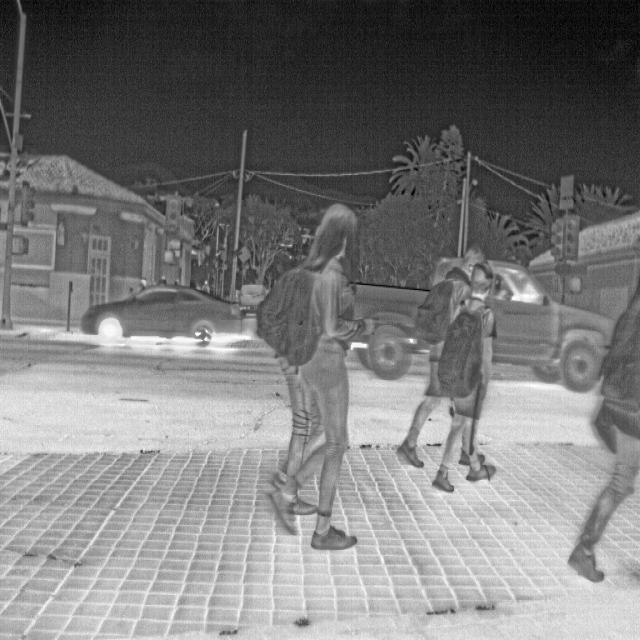
Detected objects:
label: person
label: person
label: person
label: person
label: person